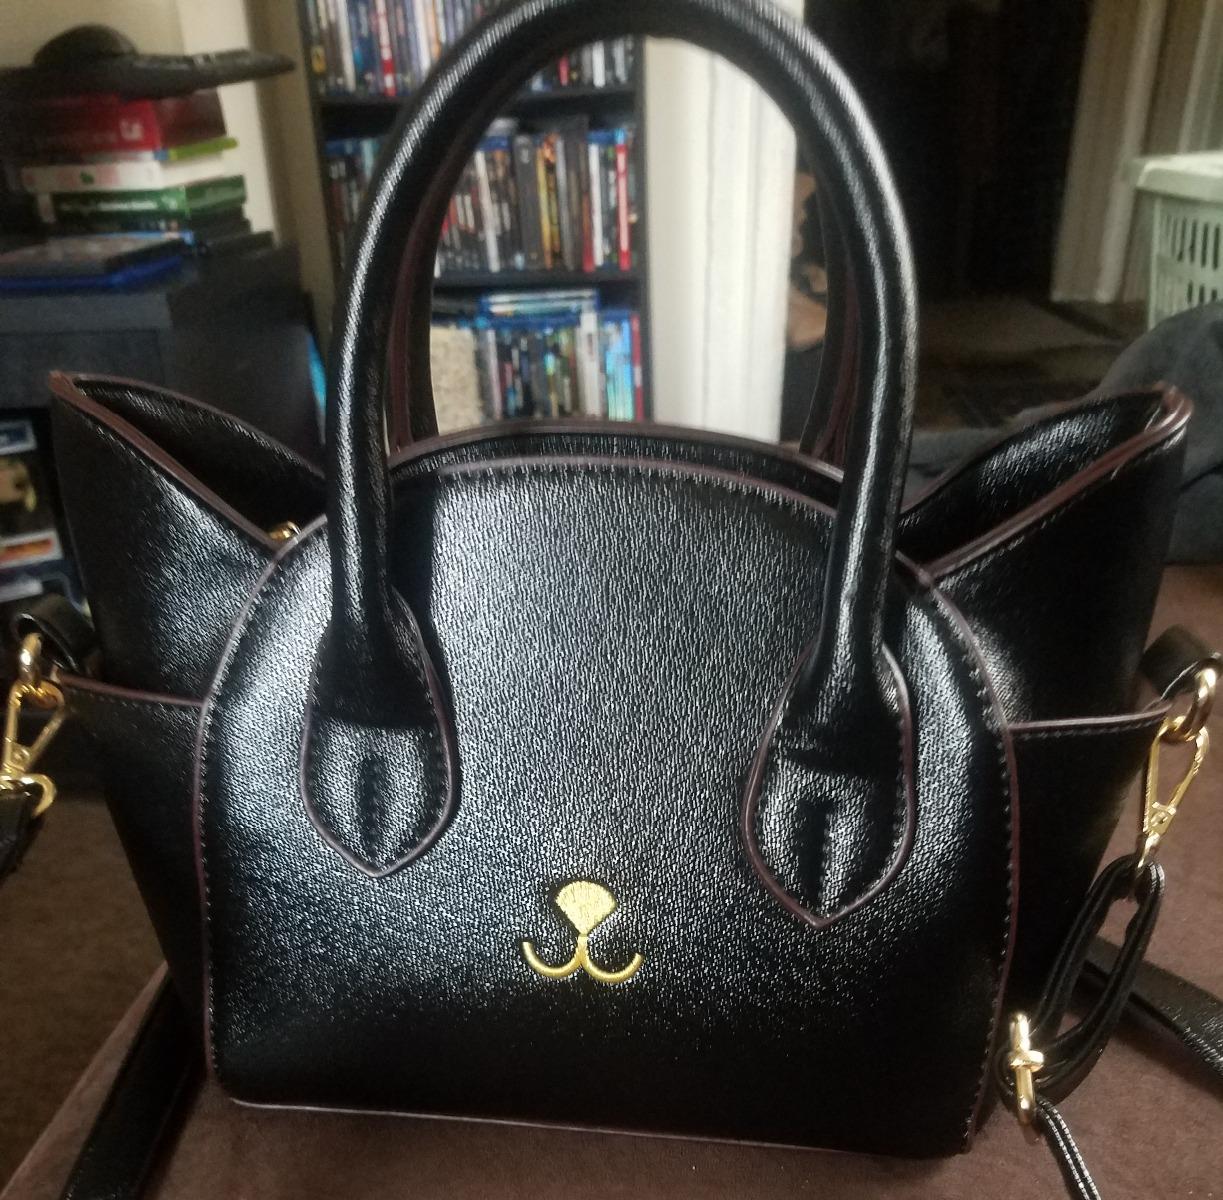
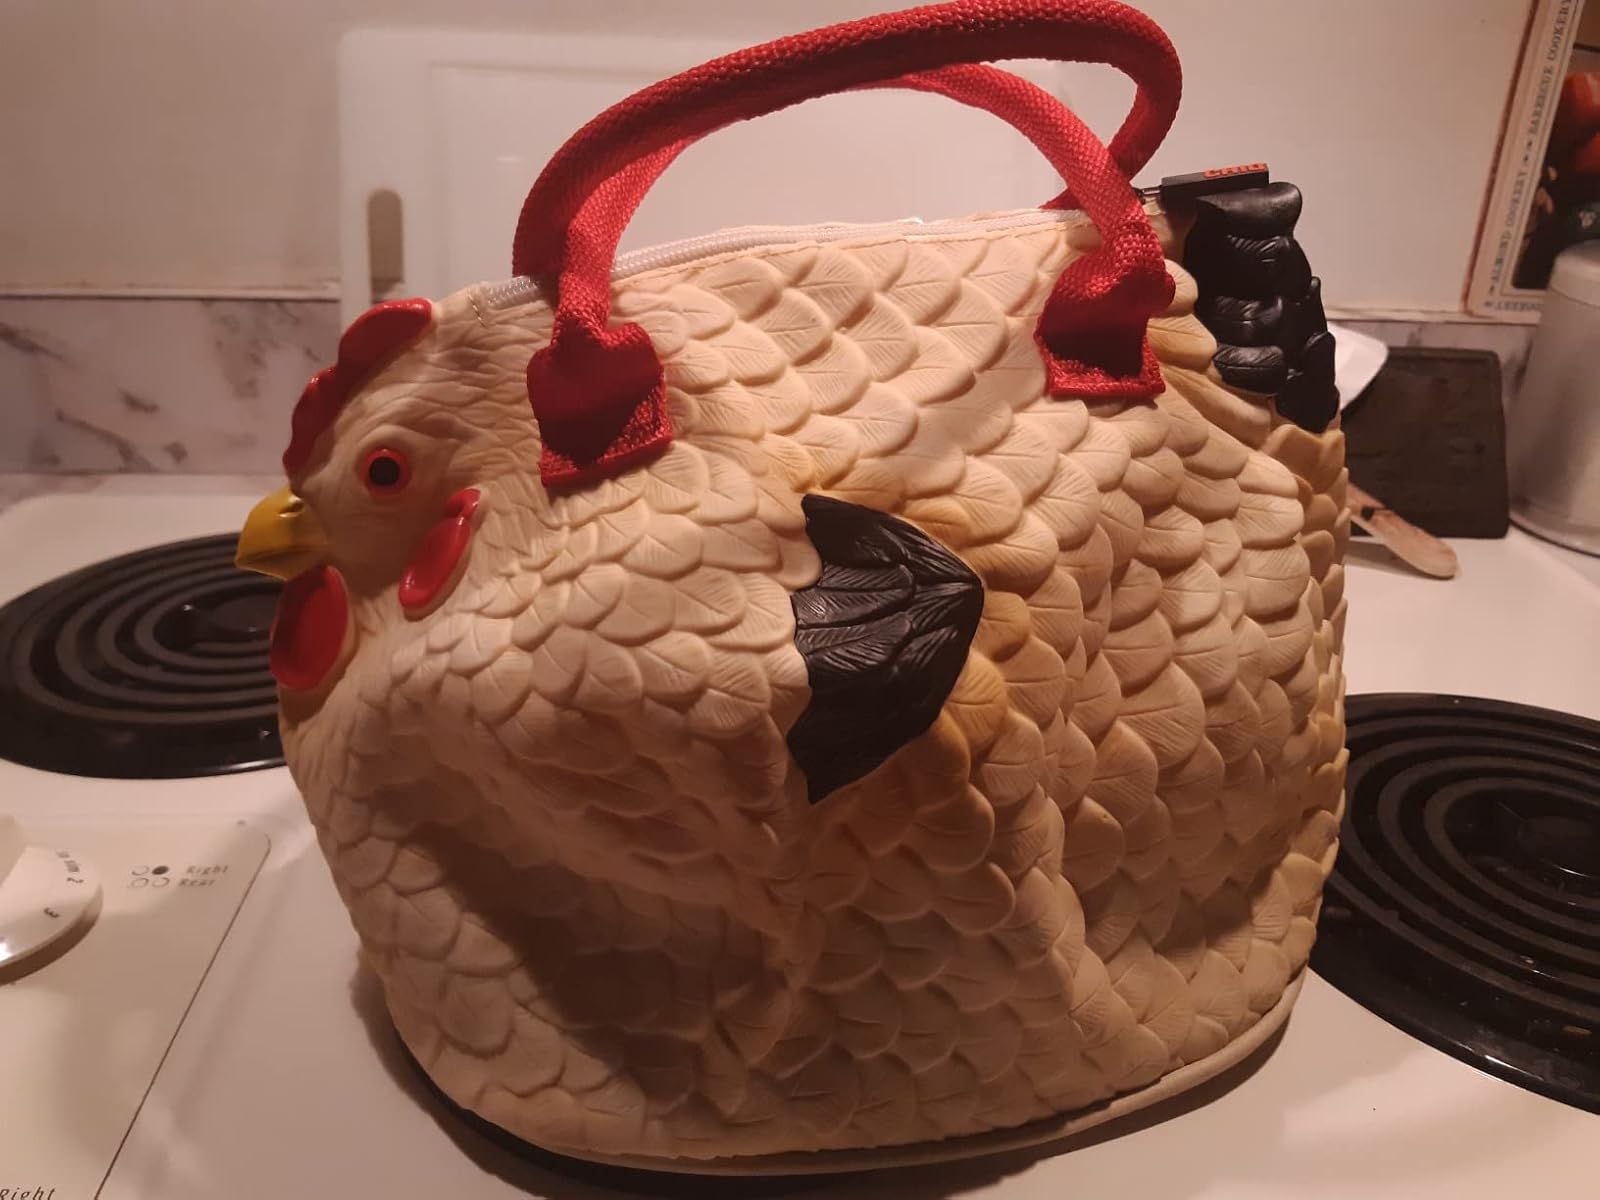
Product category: accessories_handbag
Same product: no